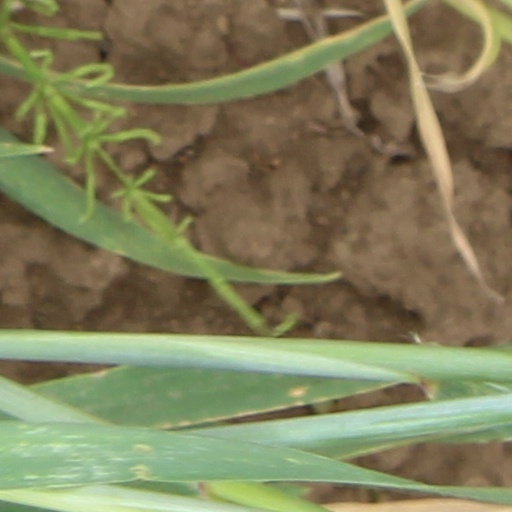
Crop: wheat